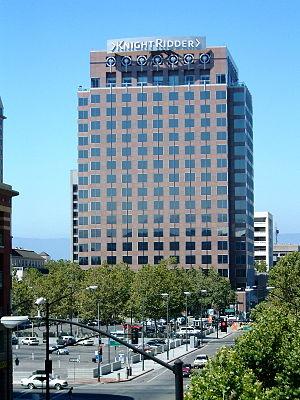
Knight Ridder était un groupe de presse américain spécialisé dans les journaux et les publications Internet. La société possède 31 journaux quotidiens à travers les États-Unis, et représente le second plus grand groupe de presse de ce pays. Le siège social de la société est établi à San José en Californie.